Norton Manx

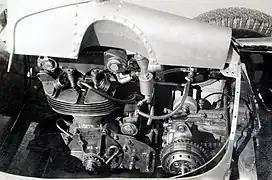
Norton Manx Engine in a Cooper race car

British racer Les Archer, Jr. worked with frame specialist Ron Hankins and engine tuner Ray Petty to develop a Norton Manx for motocross competition. The double-overhead-cam, short-stroke Norton Manx road racing engine was fitted into a Hankins frame and finished with an aluminium tank and titanium axles. His earlier Manx MX was successful, winning the 1956 F.I.M. 500 cc European Motocross Championship, but even the later updated 1962 machine was not able to compete with the emerging two-stroke bikes of the middle 1960s.